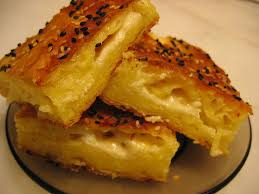
Yemek: borek